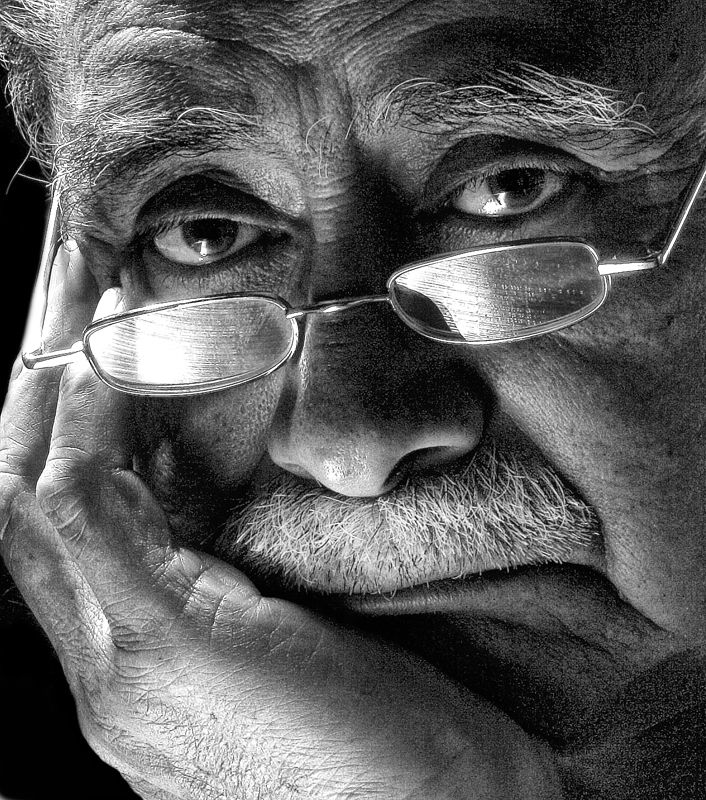
Gender: men